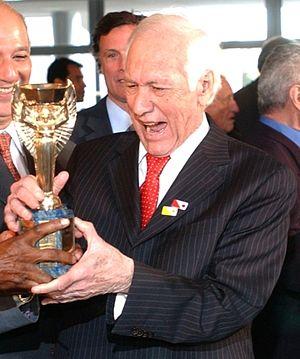
Hideraldo Luís Bellini, plus connu sous le nom de Bellini, né le 21 juin 1930 à Itapira et mort le 20 mars 2014 à São Paulo, est un footballeur brésilien.